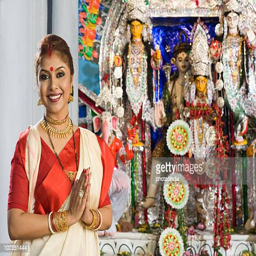
woman praying in a temple